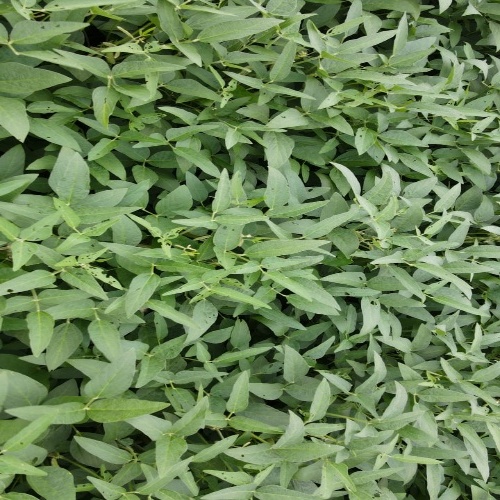
Label: Diabrotica_speciosa